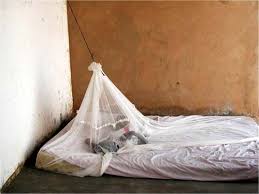
Lii lal bu nekk ci suuf la, ñu takk ci sànke dugal xale bi. Lal bi ci suuf la nekk ñu takk ci sànke dugal xale bi ci biir bañ yoo yi màtt ko.